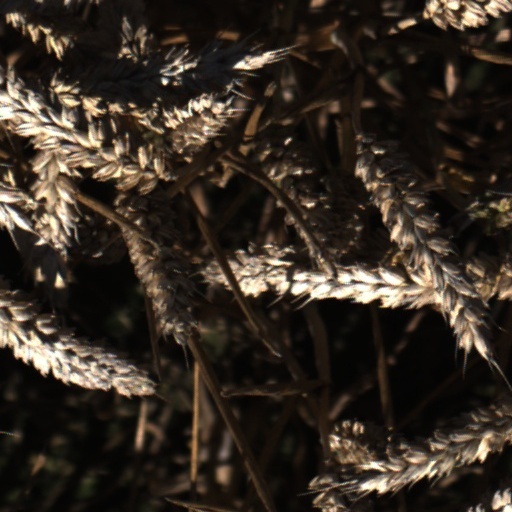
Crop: wheat